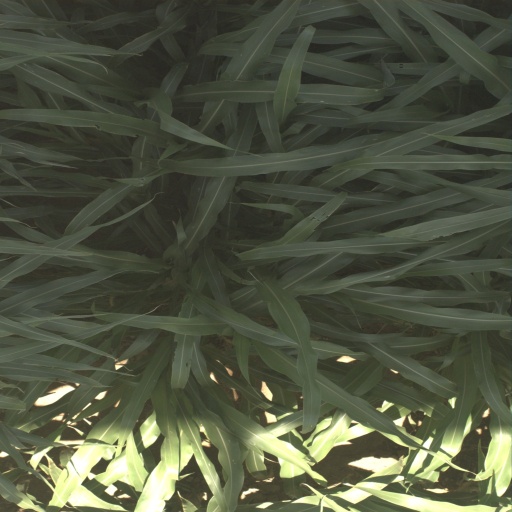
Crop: sorghum